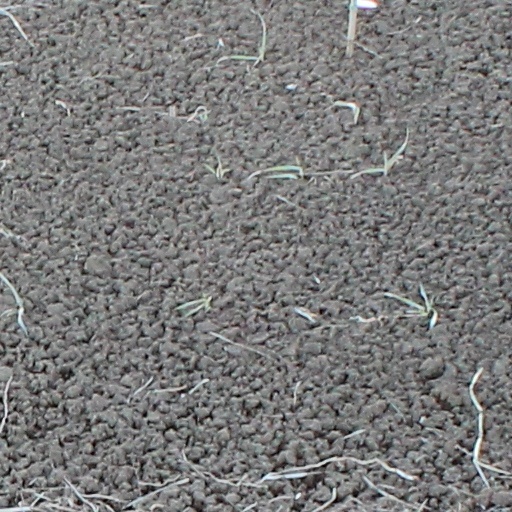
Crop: wheat